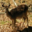
Label: deer